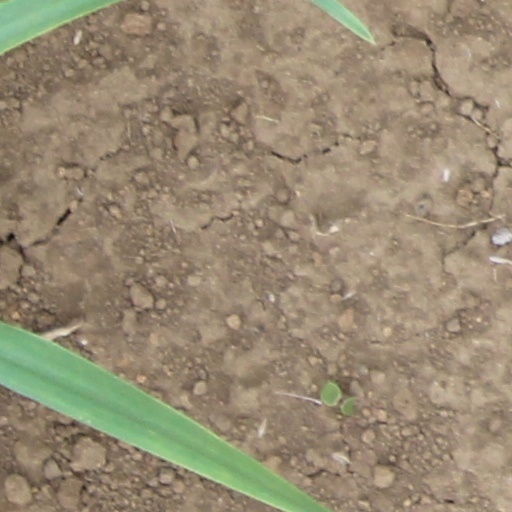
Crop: wheat